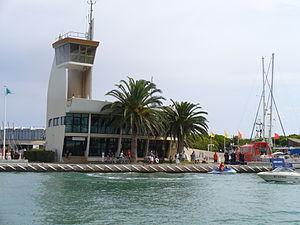
Le Grau-du-Roi, est une commune située dans le sud-est de la France dans le département du Gard en région Occitanie.
Le golfe du Lion est un golfe fermant l'extrême nord-ouest de la Méditerranée occidentale, entre le Cap de Creus, situé en Catalogne à l'ouest et, selon les avis, le cap Sicié ou la presqu'île de Giens, tous les deux situés dans le Var, à l'est. Son littoral relève donc principalement des régions administratives françaises d'Occitanie à l'ouest, et de Provence à l'est.
Port-Camargue est un quartier de la commune du Grau-du-Roi, dans le département du Gard en région Occitanie. Aménagé depuis les années 1960, il s'agit aujourd'hui du premier port de plaisance d'Europe et deuxième au monde.